Describe the emotion expressed in this image:  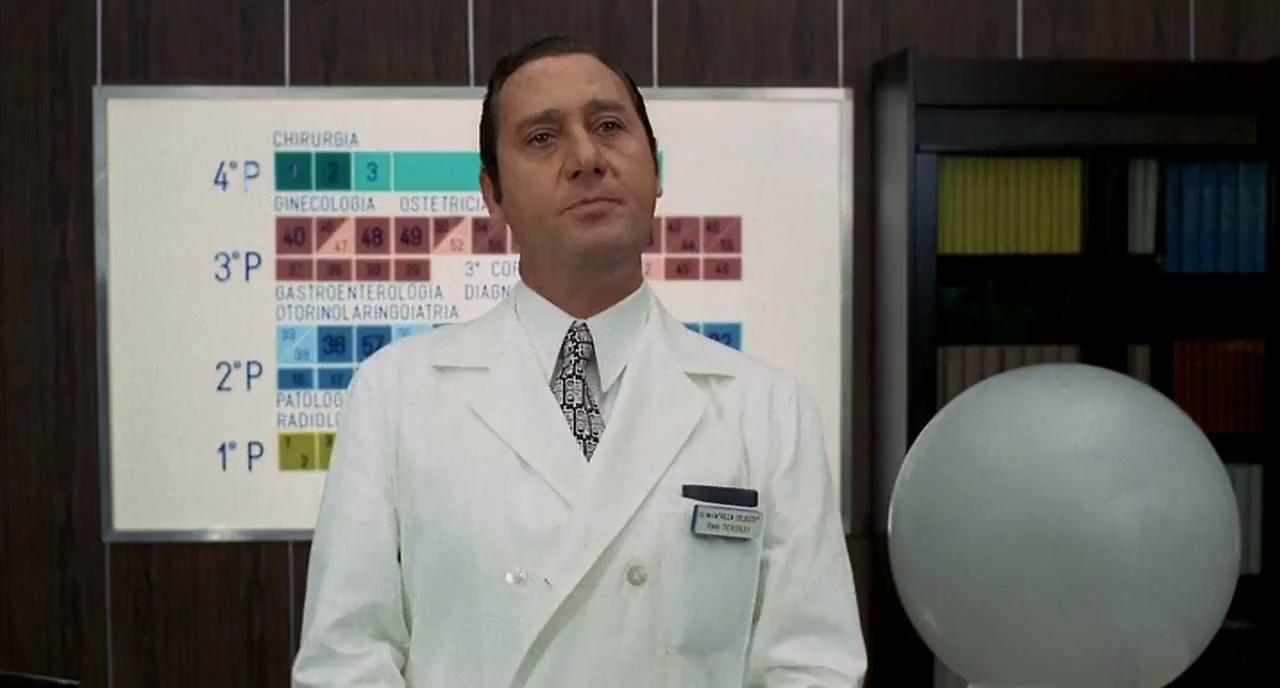
This person displays Pain, valence and arousal with low intensity.